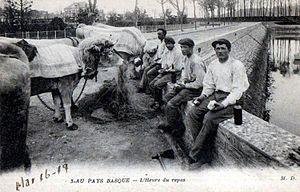
Repas traditionnel des paysans basques au début du XXe siècle
La vie du paysan basque est rythmée par cinq repas qui sont appelés :